Jiří Kratochvil

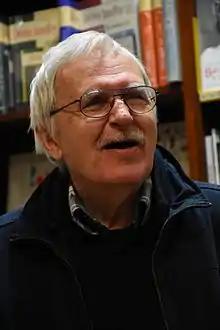
Jiří Kratochvil (2017)

In 1991 Tom Stoppard Prize for his book "Medvědí román" ("A Bear's Novel"). In 1999 he was awarded the Jaroslav Seifert Prize.